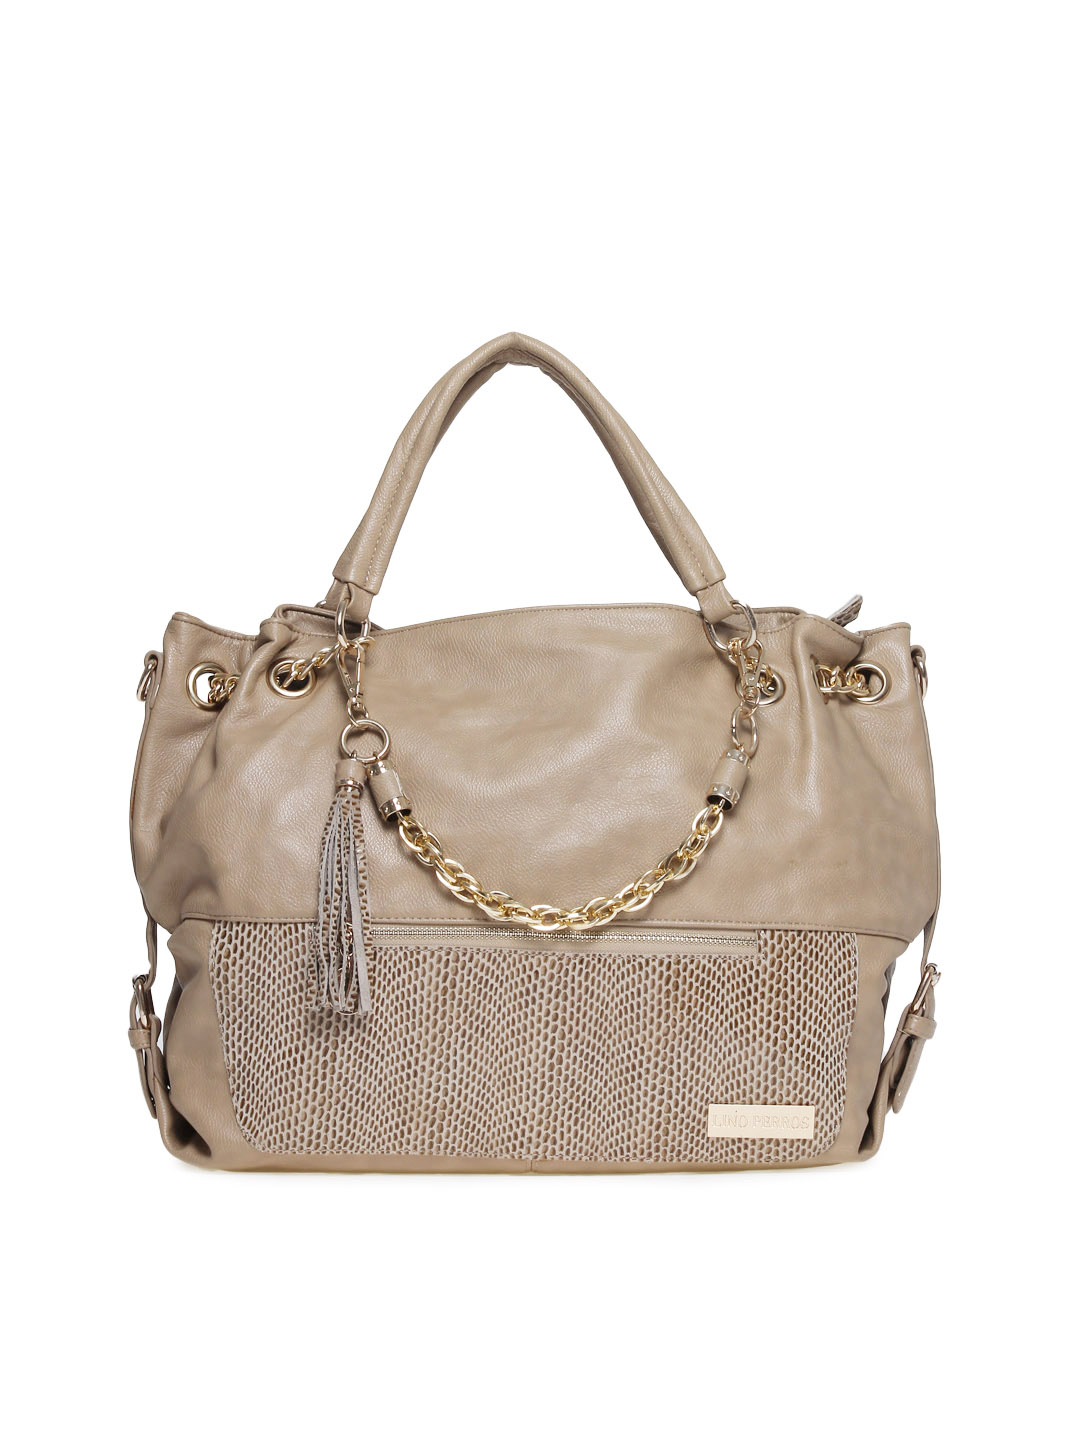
Lino Perros Women Beige Handbag
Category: Accessories / Bags / Handbags
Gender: Women
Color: Beige
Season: Summer 2012
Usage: Casual